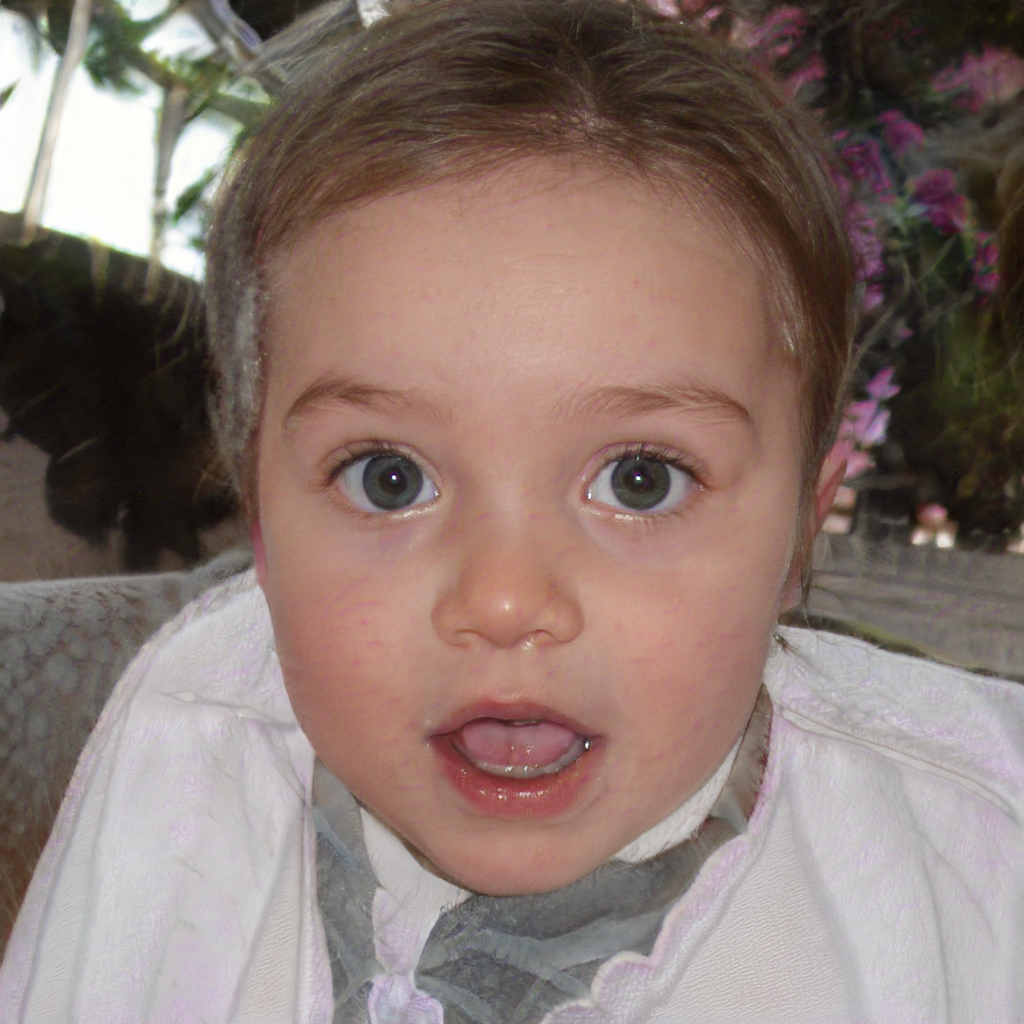
Portrait style: Real Portrait